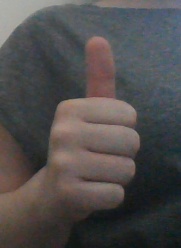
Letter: aleff